List of Once Upon a Time characters

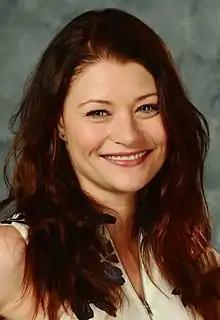
Emilie de Ravin

The Huntsman/Sheriff Graham Humbert (seasons 1–2), portrayed by Jamie Dornan, is a nameless hunter who is a solitary recluse. In the Enchanted Forest, he is raised by wolves. He is recruited by the Evil Queen to kill Snow White. However, he has a change of heart and spares her, angering the Evil Queen who rips his heart and keeps it in her vault. He then becomes one of her Black Knights as punishment. He is transported to Storybrooke by the Evil Queen's curse where he is Sheriff Graham Humbert, the town's sheriff. He was also involved in numerous flings with Madame Mayor, Regina. However, after Emma Swan's arrival, he begins to remember his former life, but is killed by Regina before he could reveal it to Emma.